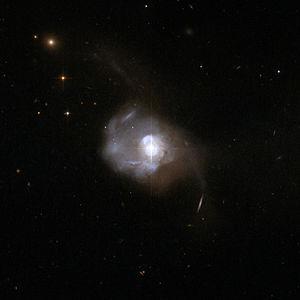
Les galaxies de Seyfert sont des galaxies spirales caractérisées par un noyau extrêmement brillant et compact. D'une brillance de surface très élevée, leur noyau représente l'une des plus grandes sources de rayonnement électromagnétique connues de l'Univers, possiblement liée au trou noir supermassif en leur centre. Ces galaxies présentent des émissions fortes dans les domaines radio, ultraviolet, infrarouge et rayons X du spectre électromagnétique. Elles représenteraient plus de 5 % de l'ensemble des galaxies de l'univers observable.
Markarian 231 est une galaxie de Type-1 Seyfert située à 581 millions d'années-lumière de la Terre.
Les galaxies de Markarian sont un type de galaxies actives avec un noyau émettant une grande quantité d'ultraviolets par rapport à d'autres galaxies. Elles sont nommées d'après Benjamin Markarian, qui les a étudiées à partir du début des années 1960. Les entrées du catalogue de Markarian sont présentées sous la forme « Markarian #### ». On s'y réfère fréquemment à l'aide des abréviations Mrk, Mkr, Mkn, et parfois avec Ma, Mk et Mark.